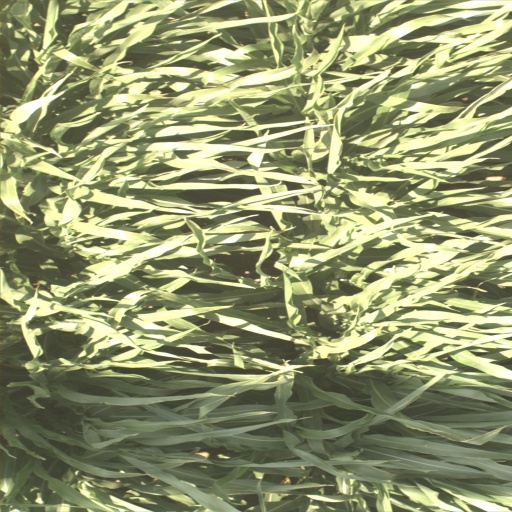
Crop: sorghum